Thayumanaswami Temple, Rockfort

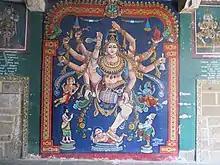
Paintings on the wall of hall leading to the sanctum.

Tirugnana Sambandar, a 7th-century Tamil "Saivite" poet, venerated Thayumanavar in eleven verses in "Tevaram", compiled as the "First Tirumurai". Appar, a contemporary of Sambandar, also venerated Thayumanavar in 10 verses in "Tevaram", compiled as the "Fifth Tirumurai". As the temple is revered in "Tevaram", it is classified as "Paadal Petra Sthalam", one of the 276 temples that find mention in the Saiva canon. Muthukumaraswamy in the temple is revered in "Tirupugazh", the hymns of Arunagirinathar, a 15th-century saint. Thayumanavar (1705–1742), a Saiva Siddantha saint has glorified the presiding deity in his verses. There is a mutt named after the saint in the South Street of Rockfort, which celebrates his annual birth anniversary.